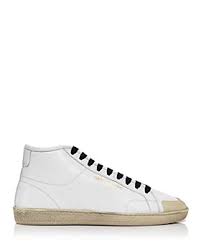
Label: Sneaker